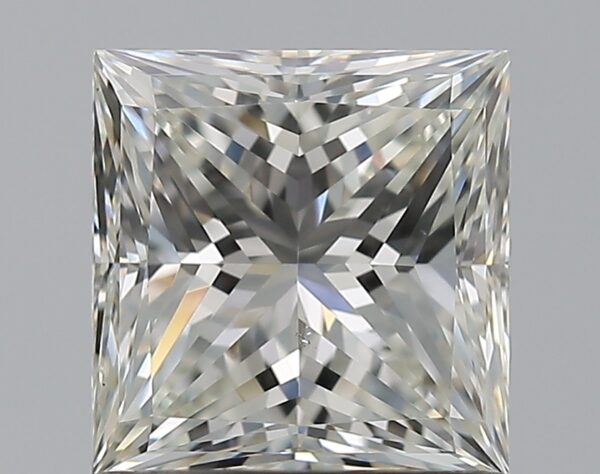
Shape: princess
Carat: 1.2
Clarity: VS1
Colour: I
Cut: EX
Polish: EX
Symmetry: EX
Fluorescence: N
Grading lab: GIA
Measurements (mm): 5.86 x 5.72 x 4.21